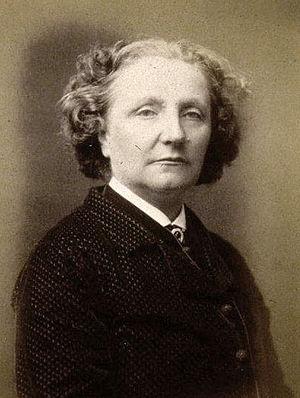
Biographies alsaciennes avec portraits en photographie
Marie-Antoinette Lix est une héroïne franco-polonaise née le 31 mai 1839 à Colmar et morte le 14 janvier 1909 à l'hospice de Saint-Nicolas-du-Port en Meurthe-et-Moselle. Elle est la fille d'un grenadier à cheval converti en aubergiste après vingt ans de service, et perd sa mère en 1843.